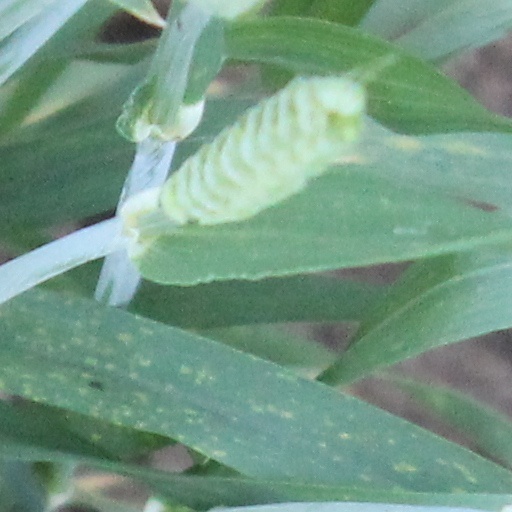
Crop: wheat